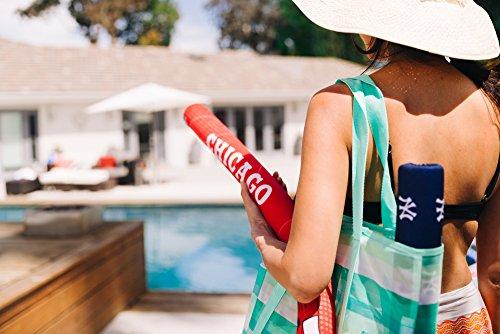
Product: Btswim NFL Pool Noodles (Pack of 3)
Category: Toys & Games | Sports & Outdoor Play | Pools & Water Toys | Pool Toys | Swim Noodles
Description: Great Condition.
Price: $34.99
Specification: Item Weight:         1 pounds    |Shipping Weight: 2.2 pounds (View shipping rates and policies)|ASIN: B077TV3ZPN|Item model number: SAINNDP0001|    #140    in Sports Fan Toys & Game Room    |    #30    in Children's Swim Noodles